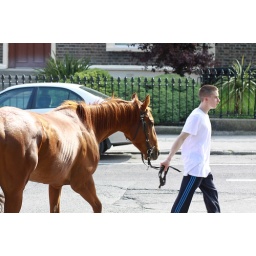
boy with horse in Stoneybatter